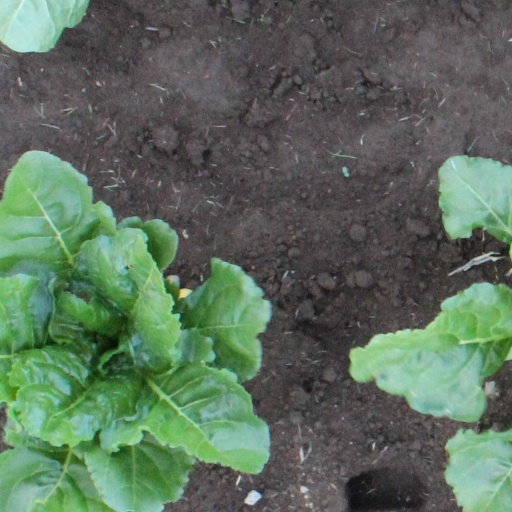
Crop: sugar beet